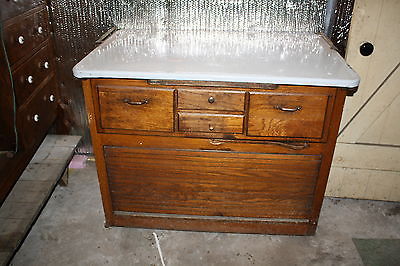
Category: cabinet